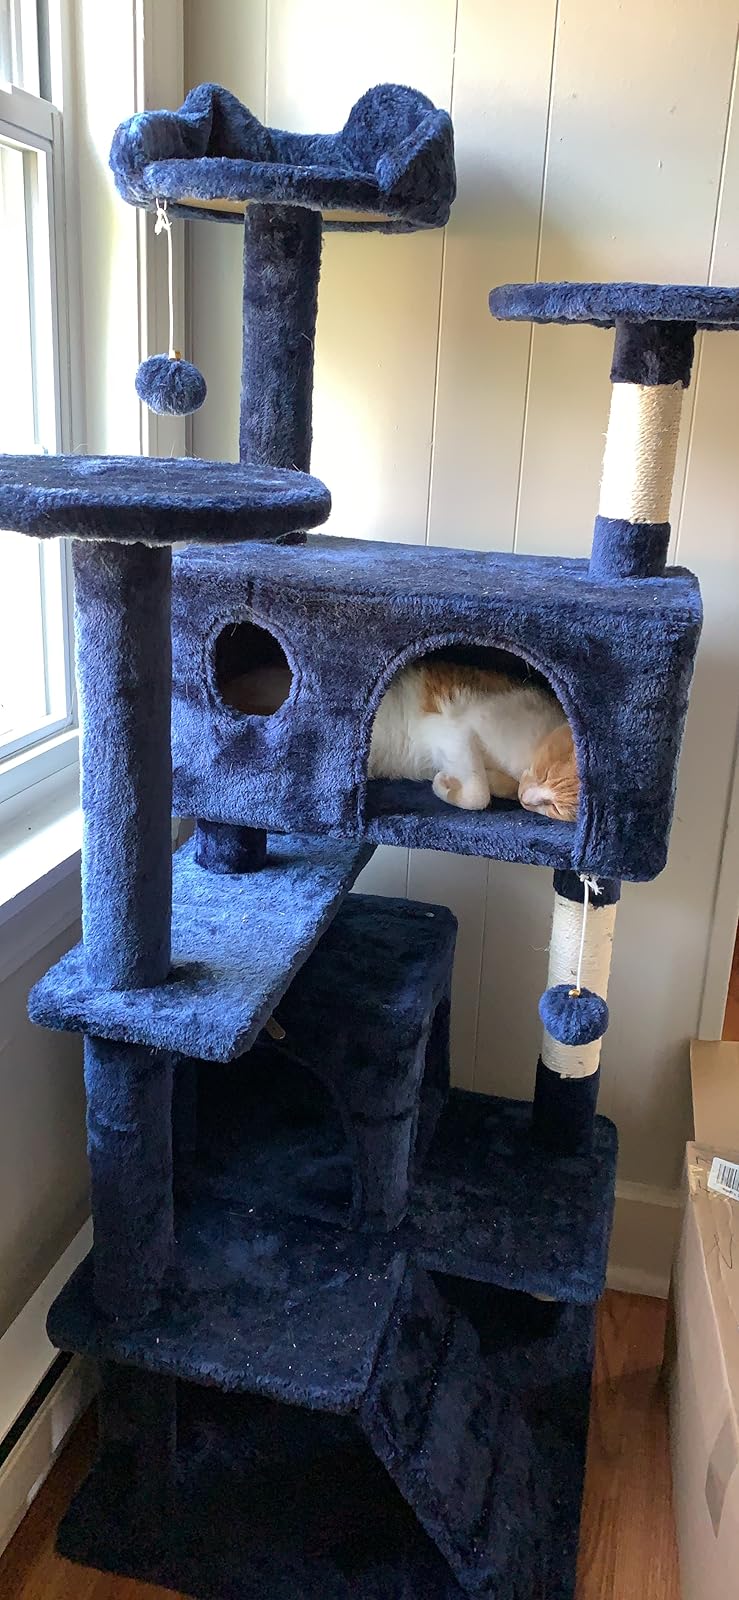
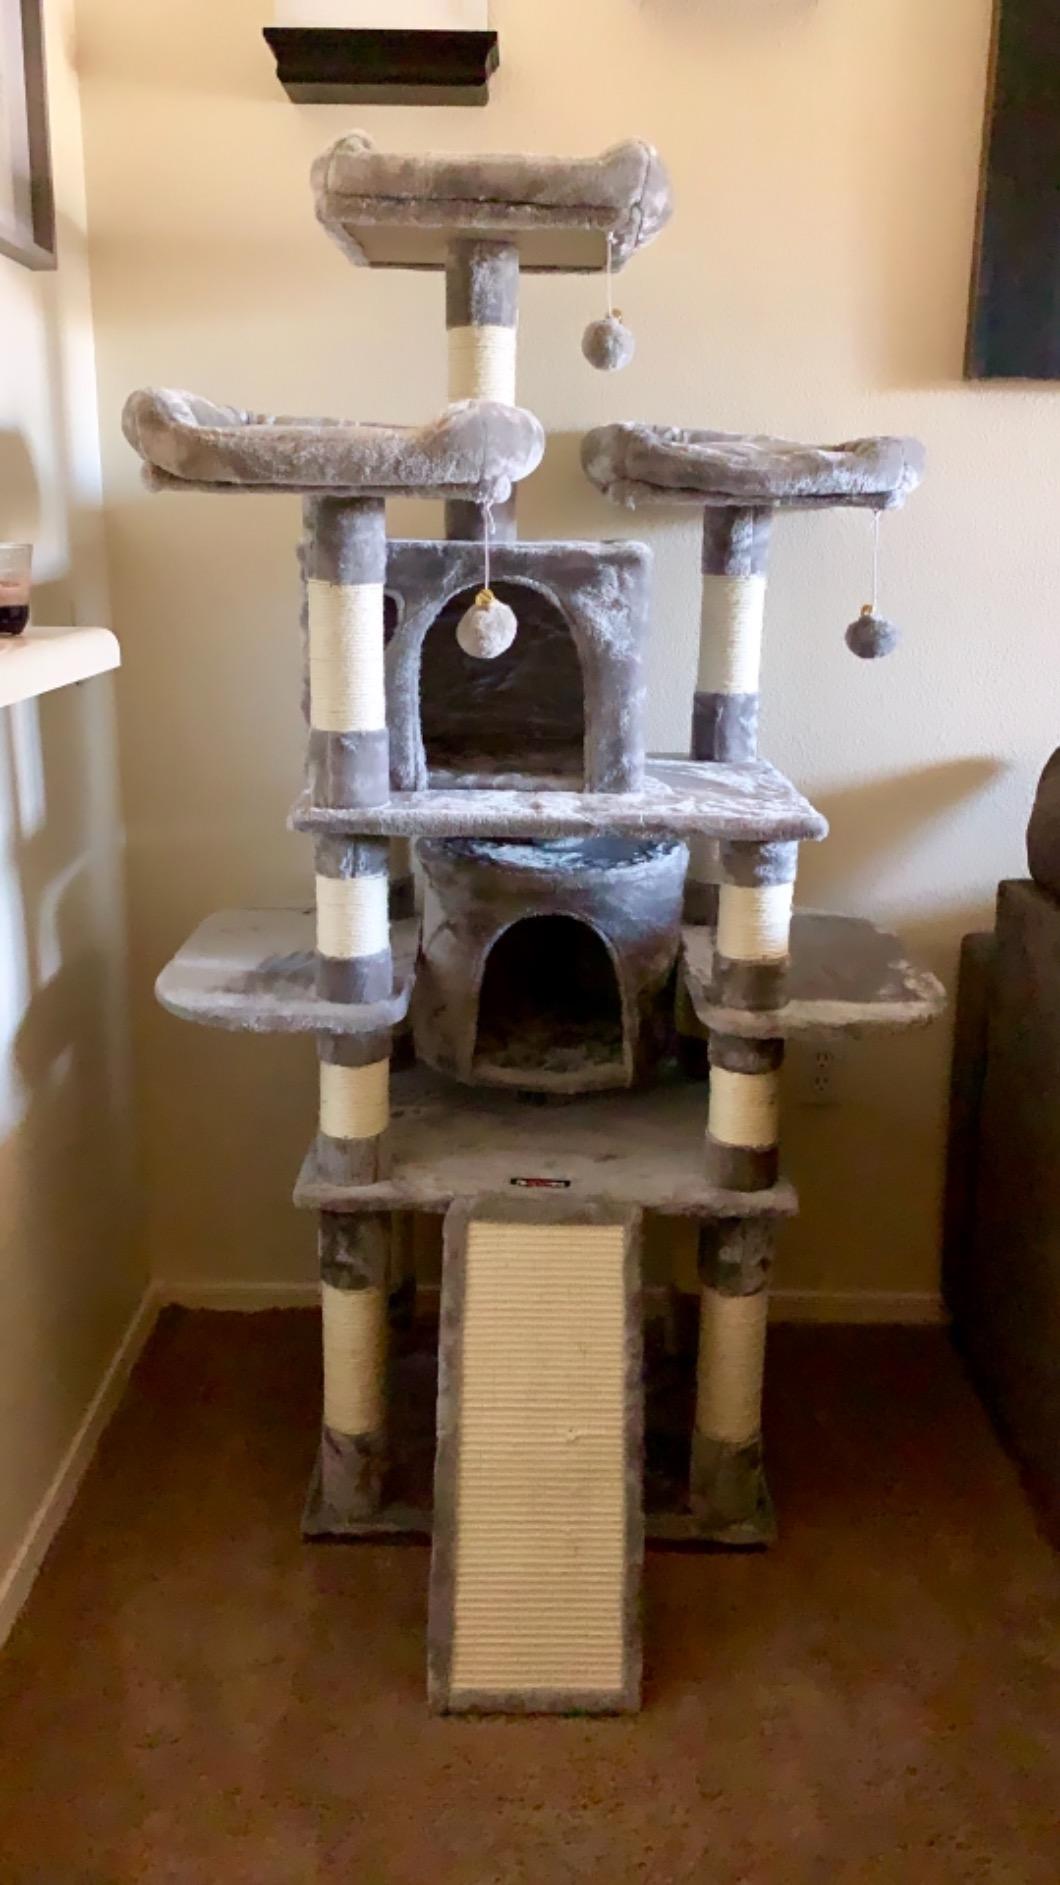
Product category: items_cat tree
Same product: no